Joseph Urban

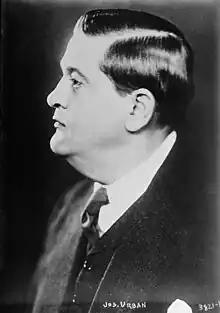
Joseph Urban,

Joseph Urban (May 26, 1872 – July 10, 1933) was an Austrian-American architect, illustrator, and scenic designer.